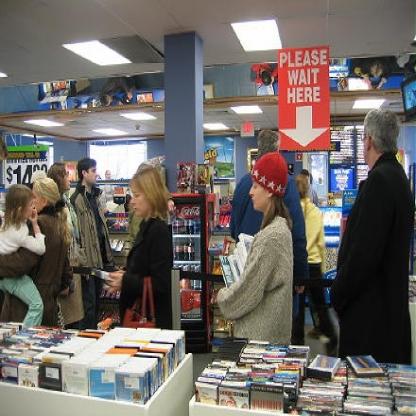
Scene: Indoor